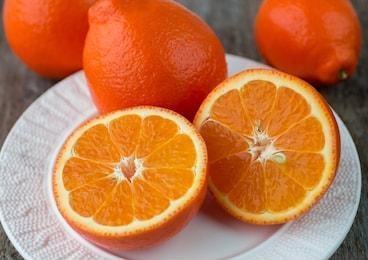
Label: mandarine